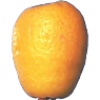
Label: kumquats